Bob Musgrave

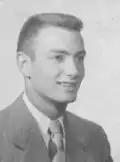

Robert I. Musgrave (January 7, 1934 – June 17, 2012) was an American college football and college baseball player at the University of Missouri, most notable for being an outfielder on the 1954 College World Series championship team. Listed at and , he batted and threw left-handed.